Samsonville, New York

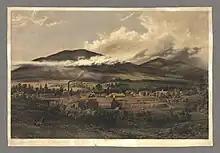
View of Samsonville in 1855

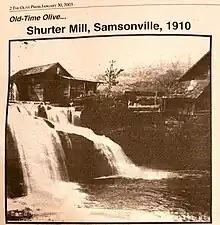
Shurter Mill, 1910

Historian Harry Albert Haring wrote that, in its heyday, "Samsonville was the most important town in the entire Catskill Mountains, - its population was the largest, its payroll the greatest." The Civil War created a high demand for the hemlock-tanned sole leather that was the Samsonville tannery's main product. After the war, demand declined, as did the supply of hemlock bark. As bark cutters wiped out the local hemlocks, all the Catskill tanneries eventually closed. Historian David Stradling wrote: “In many locations...when the tanneries closed, the settlements around them closed too. Samsonville, the site of General Henry A. Samson’s large tannery, was once an important town. In 1854, the Samson Tannery employed seventy men, processing a remarkable 31,000 hides a year. By 1930, Haring declared Samsonville nearly a ghost town; it had never found a replacement of the jobs lost when the tannery closed.”